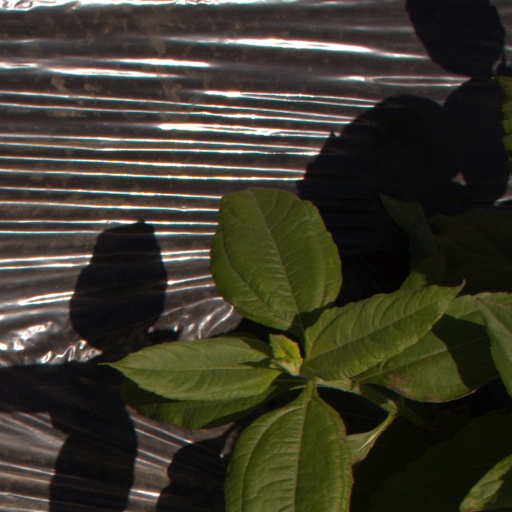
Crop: Jerusalem artichoke